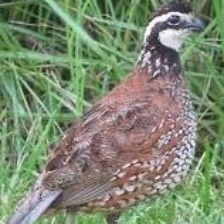
Species: MASKED BOBWHITE
Scientific name: COLINUS VIRGINIANUS RIDGWAYI
ImageNet parent category: quail